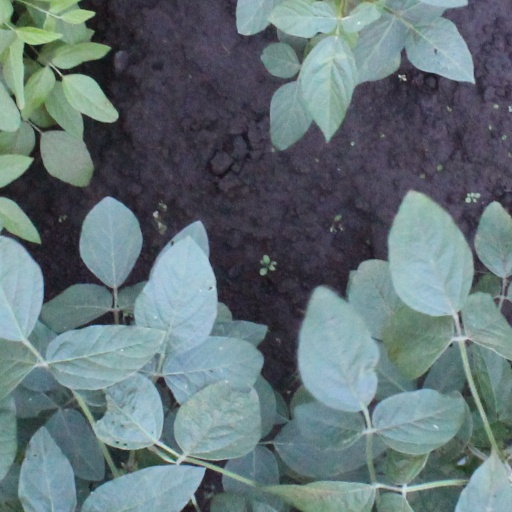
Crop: soybean